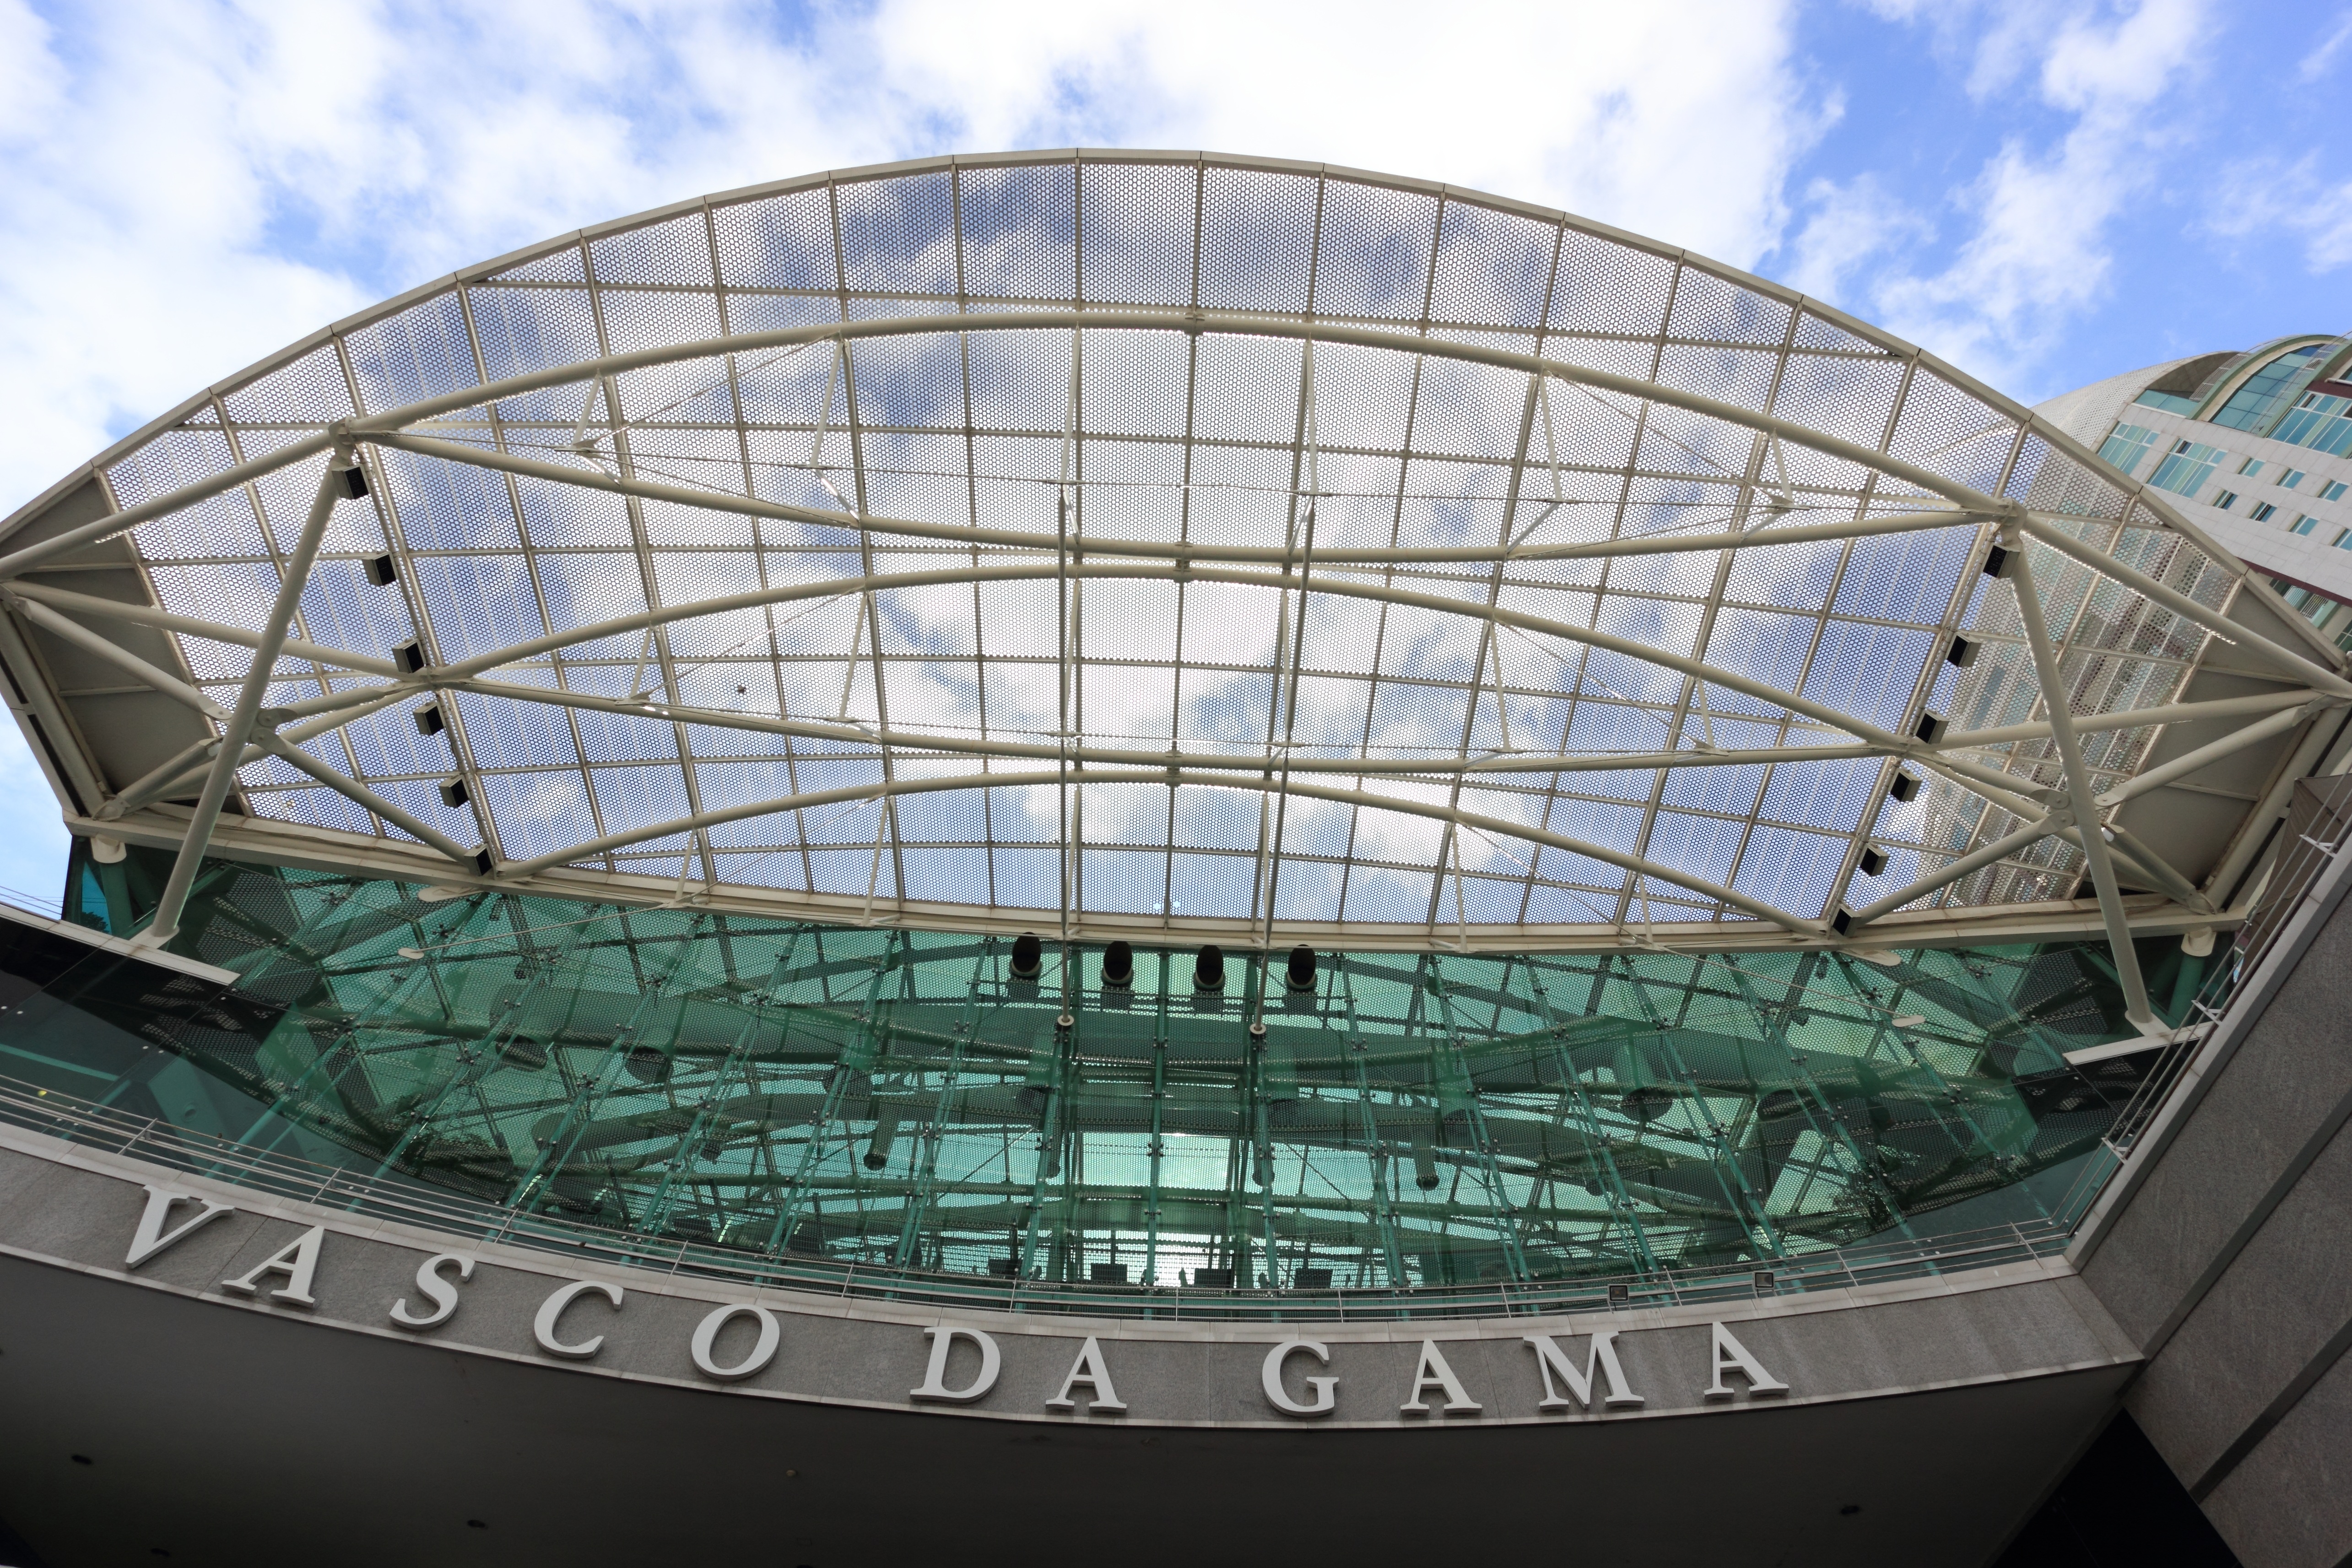
architecture, structure, glass, roof, recreation, amusement park, entrance, park, shopping, stadium, arena, portugal, mall, tourist attraction, dome, lisbon, amusement ride, vasco da gama, outdoor recreation, sport venue